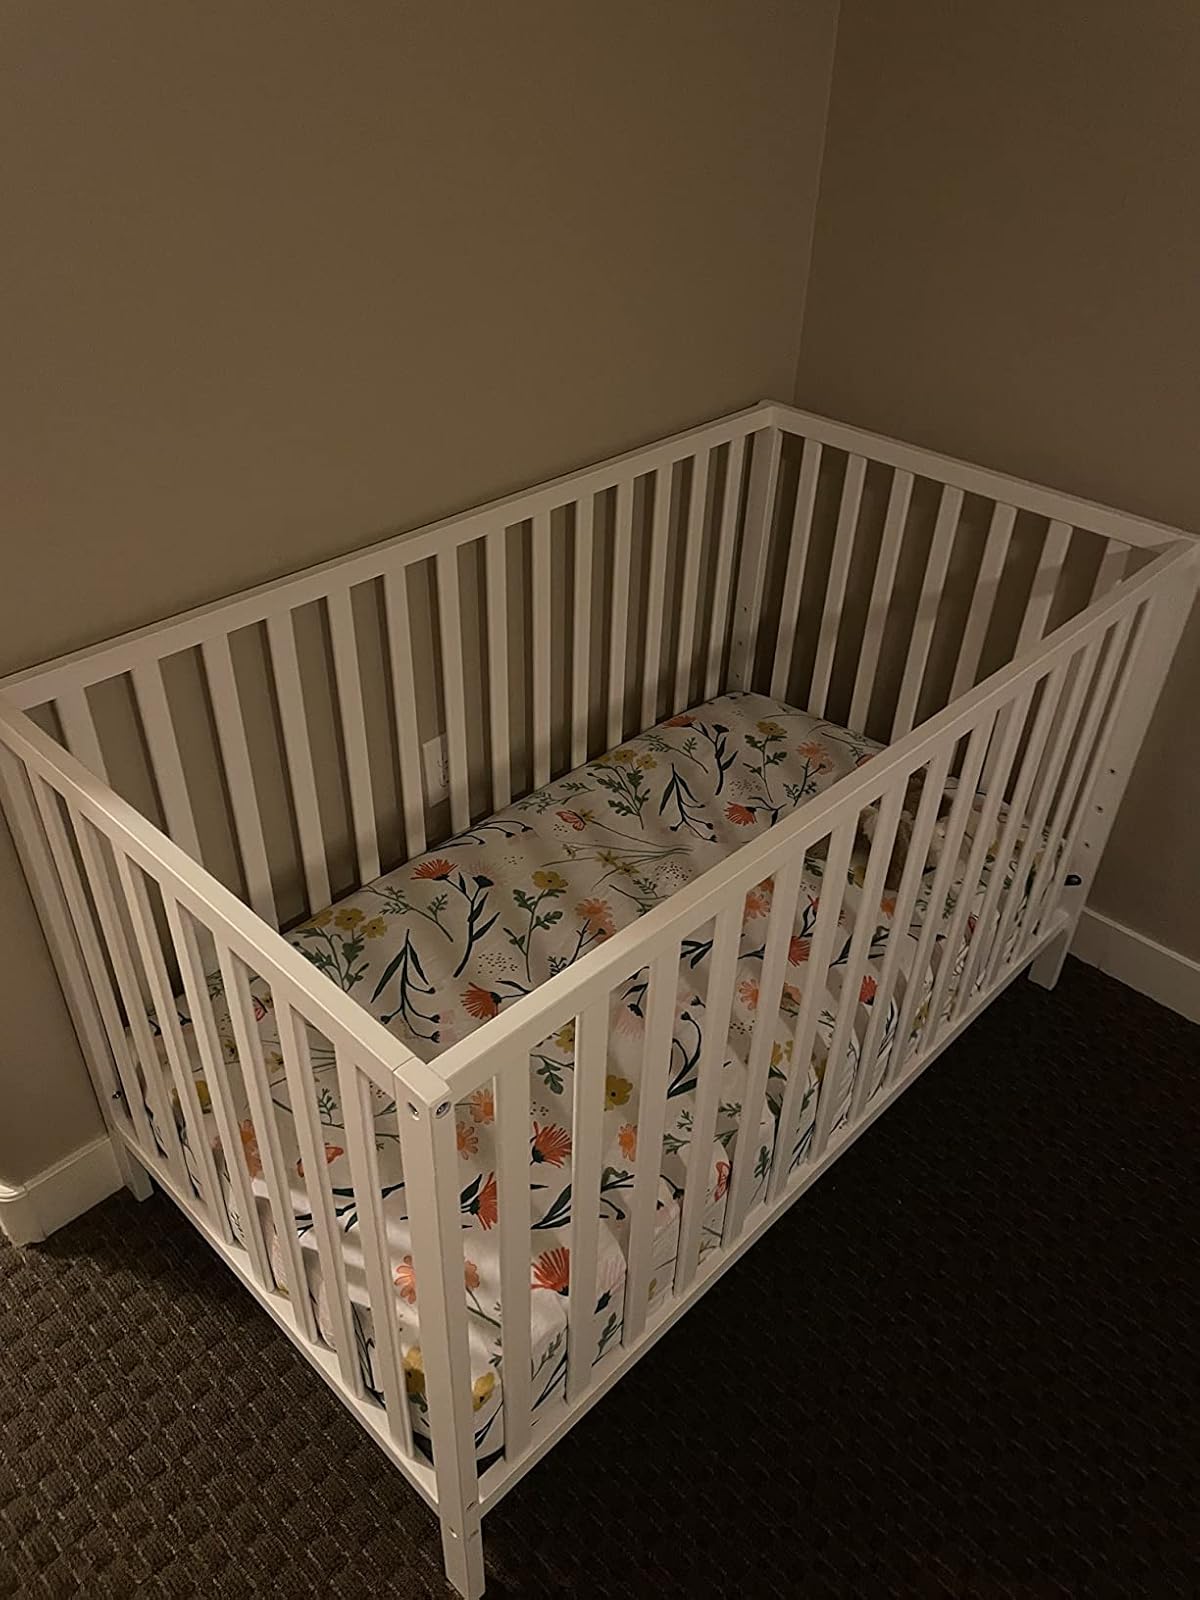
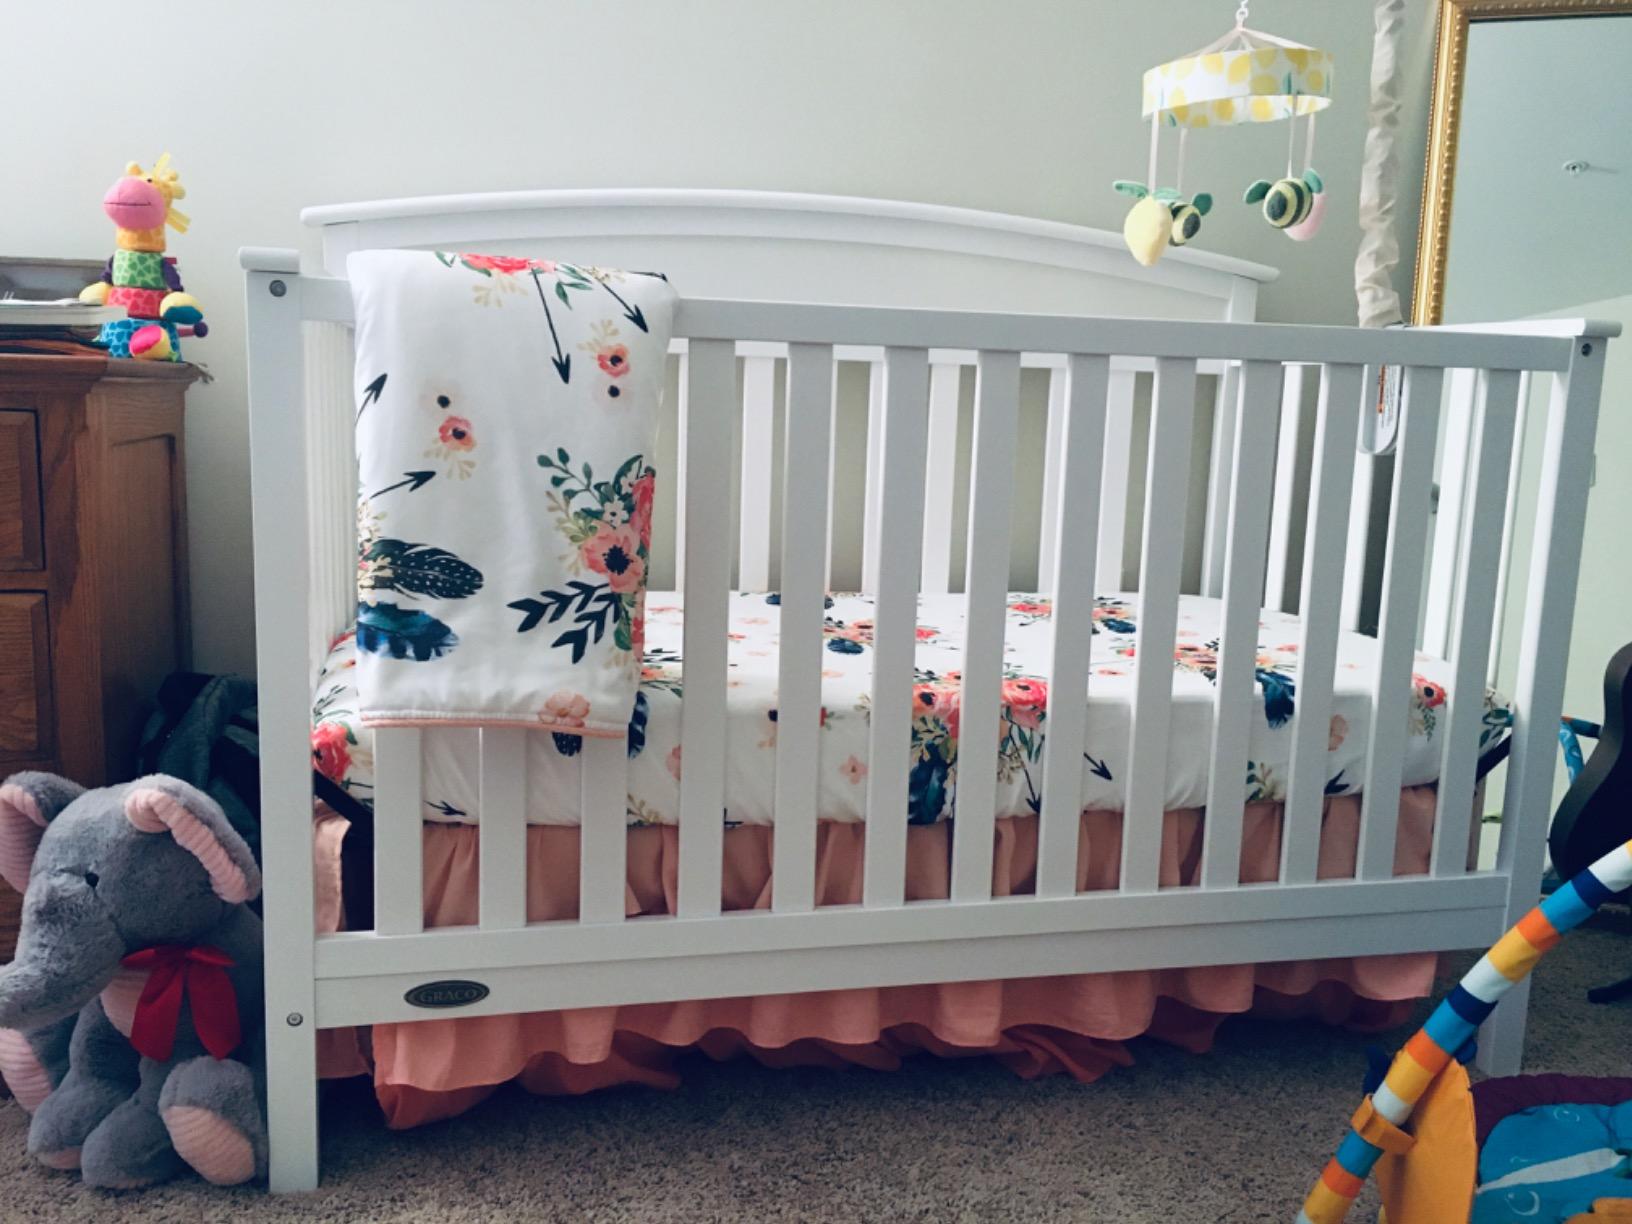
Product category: products_crib
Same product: no